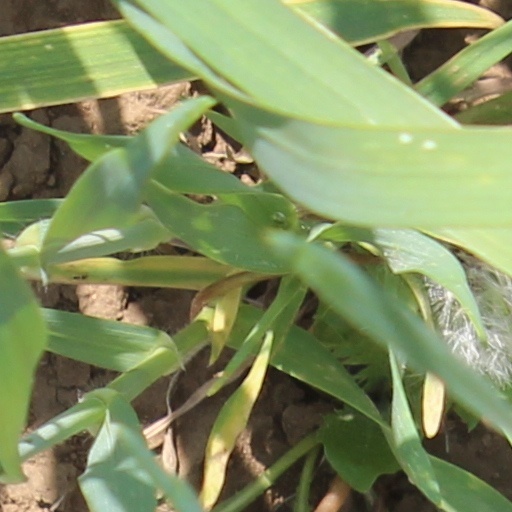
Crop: wheat